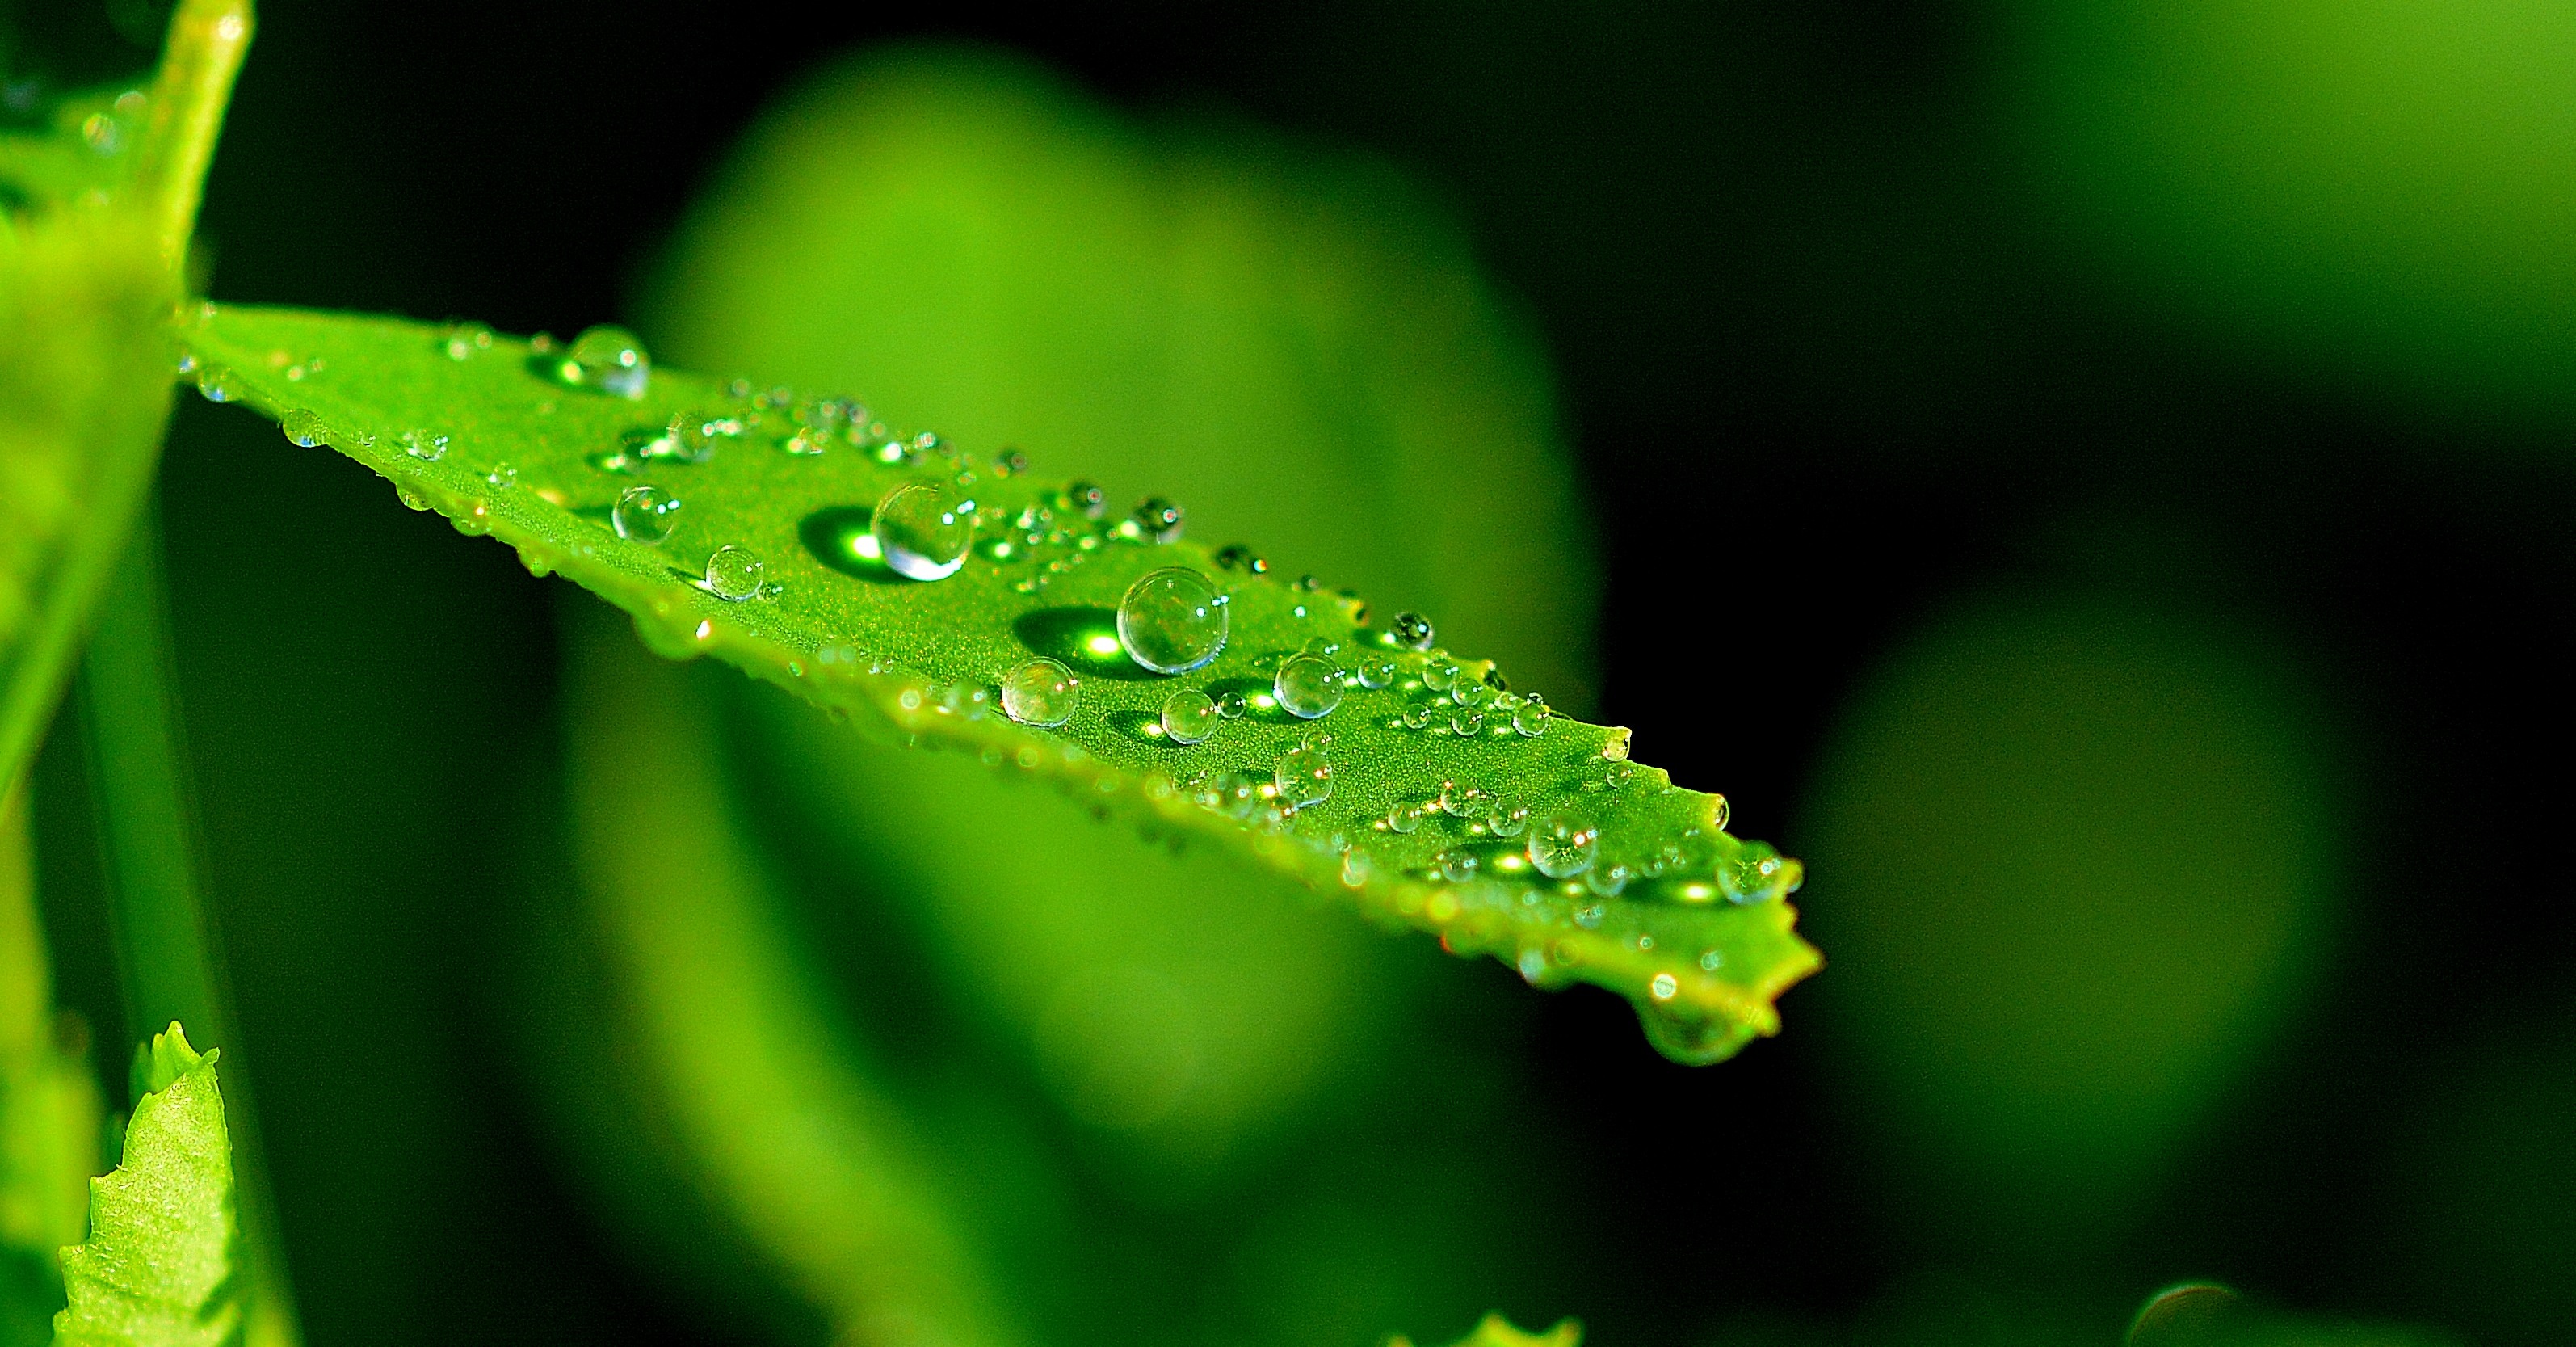
water, nature, grass, branch, drop, dew, plant, photography, sunlight, leaf, flower, green, macro, botany, flora, close up, moisture, macro photography, water drops, grass family, plant stem